M134 Minigun

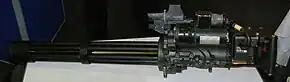
A Royal Navy minigun, separated from mounting and ammunition

The basic minigun is a six-barrel, air-cooled, and electrically driven rotary machine gun. The electric drive rotates the weapon within its housing, with a rotating firing pin assembly and rotary chamber. The minigun's multi-barrel design helps prevent overheating, but also serves other functions. Multiple barrels allow for a greater capacity for a high firing rate, since the serial process of firing, extraction, and loading is taking place in all barrels simultaneously. Thus, as one barrel fires, two others are in different stages of shell extraction and another three are being loaded. The minigun is composed of multiple closed-bolt rifle barrels arranged in a circular housing. The barrels are rotated by an external power source, usually electric, pneumatic, or hydraulic. Other rotating-barrel cannons are powered by the gas pressure or recoil energy of fired cartridges. A gas-operated variant, designated XM133, was also developed.